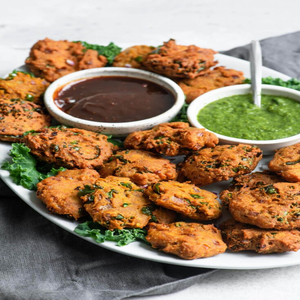
Dish: pakora